Dunlop Rubber

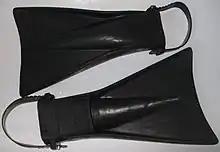
Dunlop Aquafort swim fins made from mid-1950s to early 1960s

By 1946, Dunlop had 70,000 employees, and sales outlets in nearly every country in the world. In 1948 Dunlop invented the self-sealing tyre, which reduced the risk from blowouts. In the early 1950s, Dunlop developed Maxaret, the first anti-lock braking system. By 1955 Dunlop had almost half of the UK tyre market. A report by the Monopolies and Restrictive Practices Commission in that year found that Dunlop and the four other main sellers in the UK market (Goodyear, Avon, Firestone and Michelin) companies had arrangements which resulted in fixed prices. These arrangements were forced to change, and Dunlop's market share decreased. In July 1956, the Monopolies and Restrictive Practices Commission published a further document with implications for Dunlop products entitled "Report on the Supply of Certain Rubber Footwear", which covered rubber boots of all kinds including wellingtons and overboots.